Uyghur Khaganate

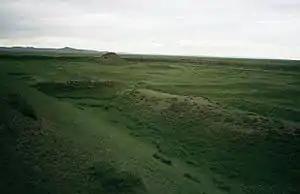
Ordu-Baliq, capital of the Uyghur Khaganate (744–840) in Mongolia

The Yenisei Kyrgyz and Tang dynasty launched a successful war between 840 and 848 against the Uyghur Khaganate using their claimed familial ties as justification for an alliance.